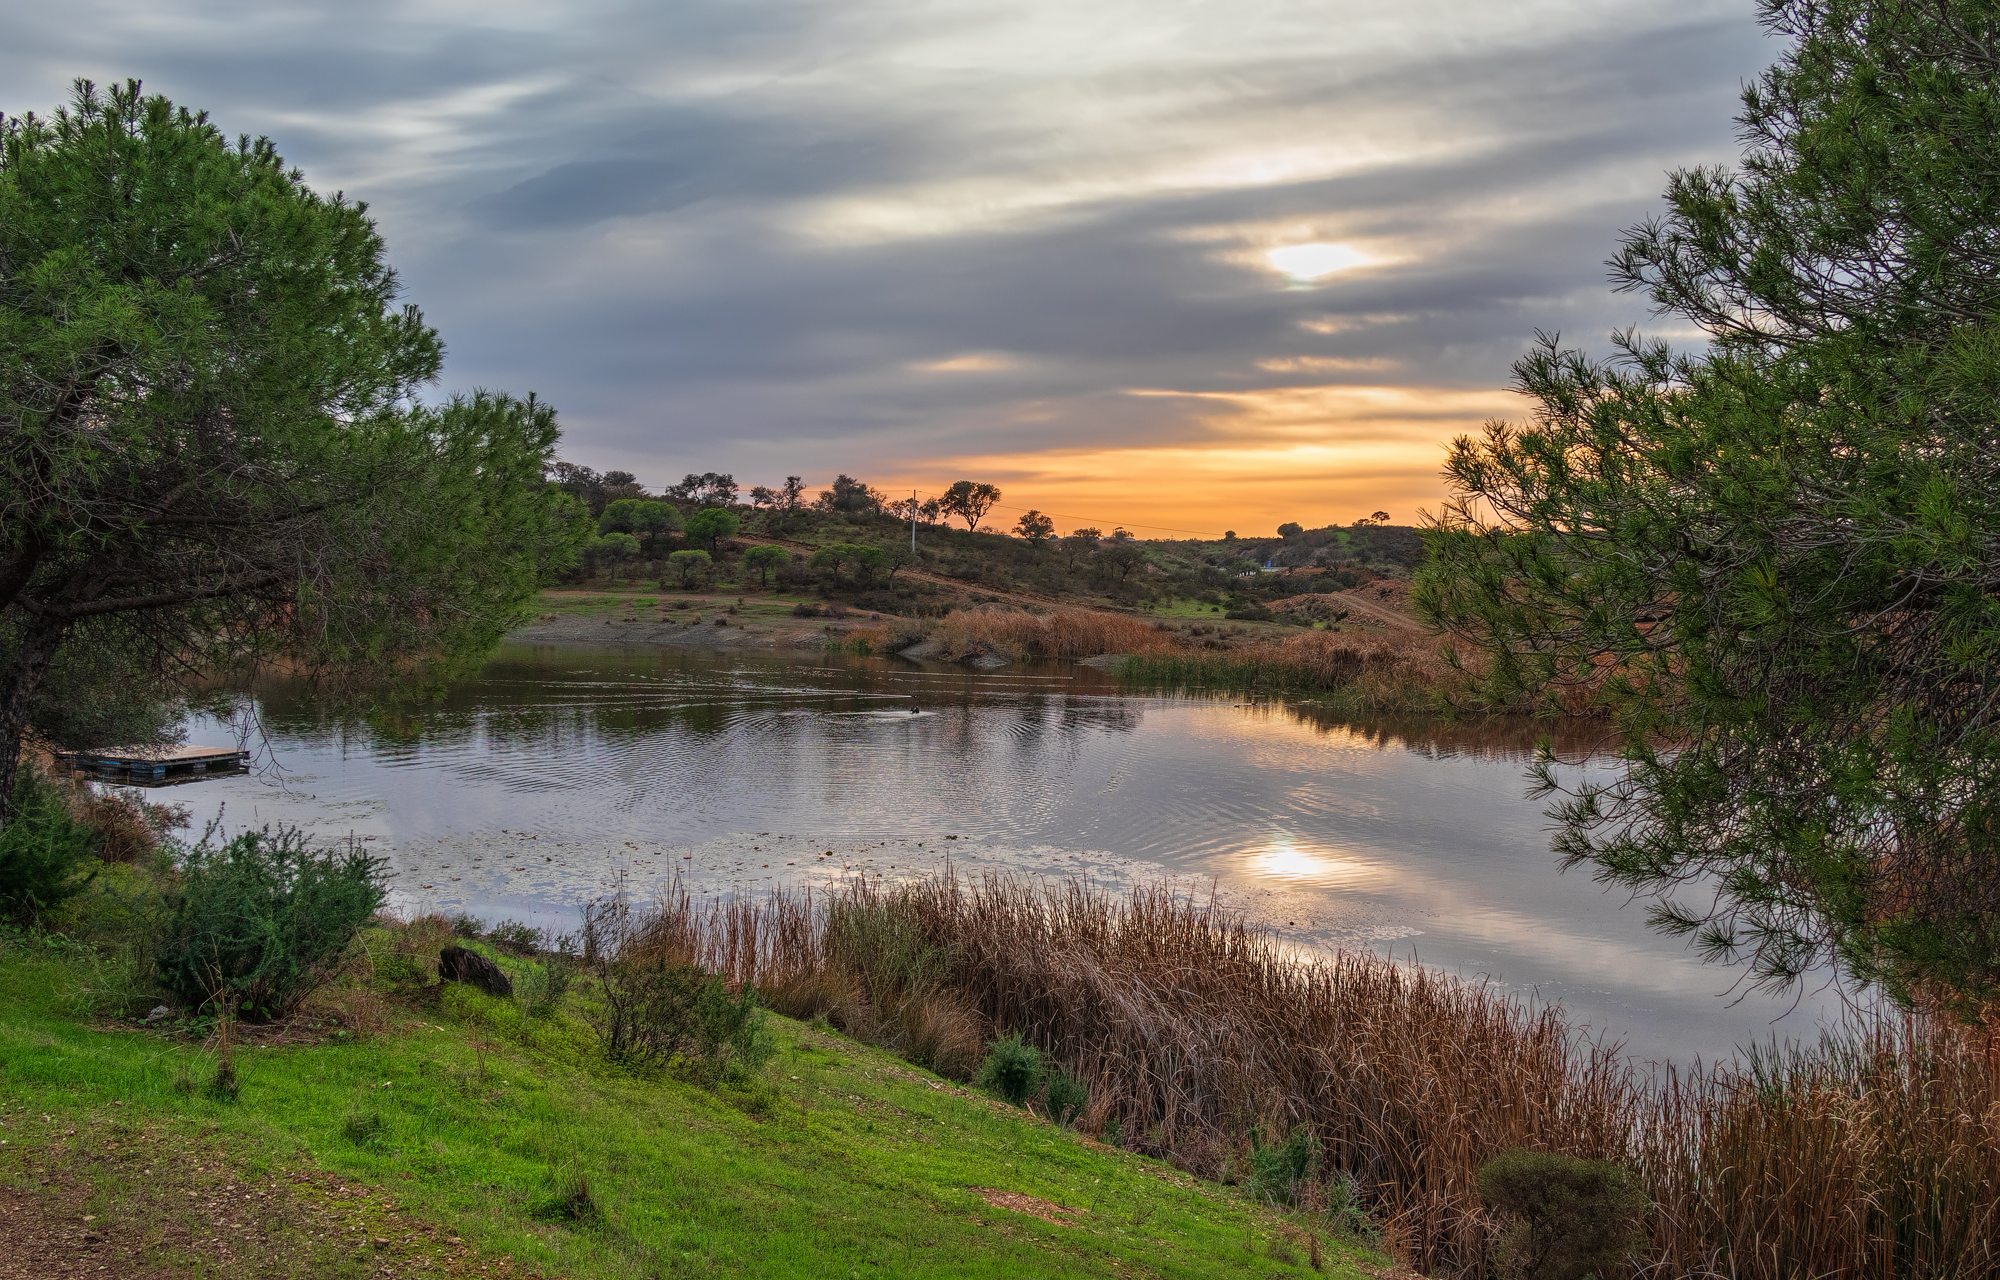
lake, natural landscape, body of water, sky, nature, water, river, water resources, reflection, natural environment, cloud, bank, tree, nature reserve, wilderness, morning, evening, reservoir, grass, pond, sunset, landscape, rural area, waterway, watercourse, floodplain, sunlight, loch, riparian zone, wildlife, dusk, wetland, sunrise, mountain, plant, horizon, forest, lacustrine plain, riparian forest, state park, meteorological phenomenon, national park, bog, hill